Identity cleansing

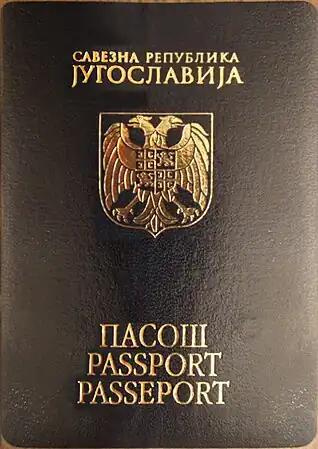
Passport of the Federal Republic of Yugoslavia

Physicians for Human Rights (PHR) reports that nearly 60% of respondents to its survey observed the Yugoslav Army removing or destroying personal identification documents. Human Rights Watch (HRW) also documented the common practice of "identity cleansing"; refugees expelled toward Albania were frequently stripped of their identity documents and forced to remove the registration plates from their vehicles. This criminal practice suggesting the government was trying to block their return.